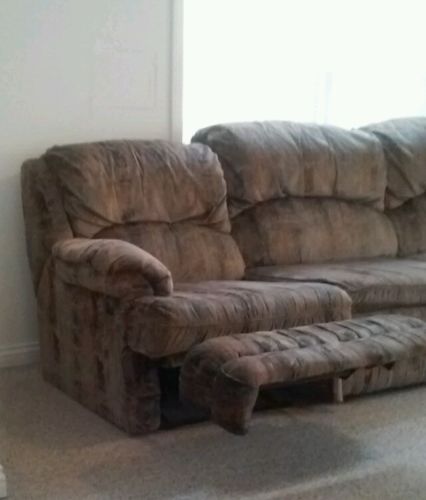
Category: sofa